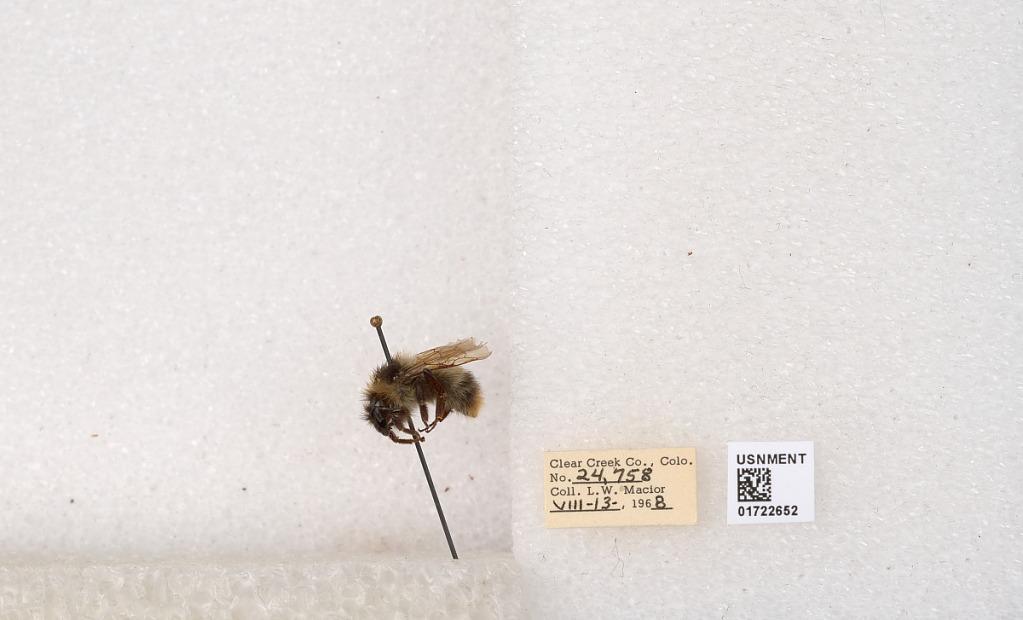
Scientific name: Bombus kirbyellus
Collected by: L. Macior
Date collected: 1968-8-13
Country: United States
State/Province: Colorado
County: Clear Creek
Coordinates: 39.6891, -105.644